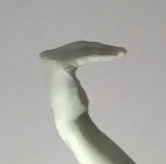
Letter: haa